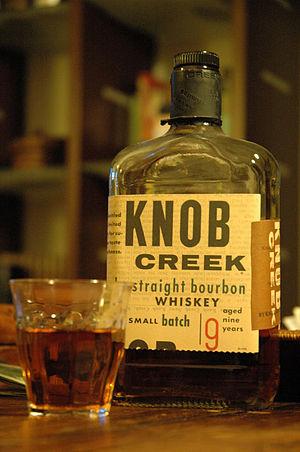
Bouteille de bourbon fr:Knob Creek, produit par la fr:distillerie fr:Jim Beam.